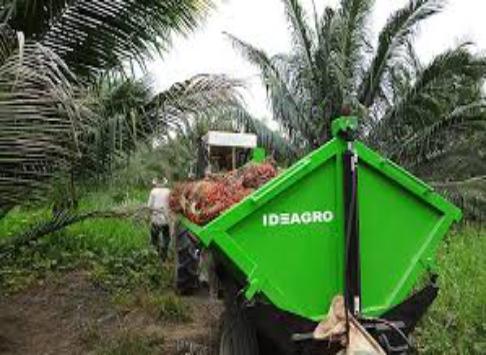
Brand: ideagro
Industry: Transportation